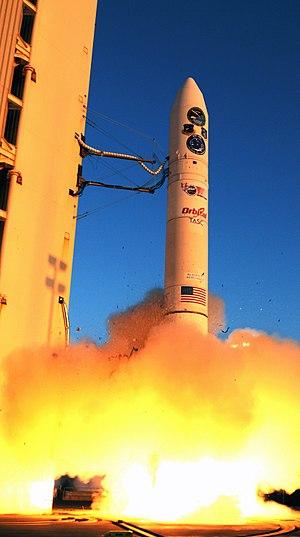
Les fusées Minotaur sont une famille de lanceurs américains légers, développée par la société Orbital Sciences pour répondre à la demande de l'Armée de l'Air américaine qui souhaitait réutiliser des missiles balistiques retirés du service. Pour répondre à ce besoin, Orbital a combiné des étages inférieurs en provenance des missiles avec des étages supérieurs issus de lanceurs déjà commercialisés. Ces fusées sont utilisées pour effectuer des tests du bouclier anti-missile américain et pour placer en orbite basse des petits satellites militaires.
Le Pacific Spaceport Complex – Alaska, anciennement Kodiak Launch Complex jusqu'en 2016, est une base de lancement à but commercial et militaire situé sur l'île Kodiak, une île côtière du sud de l'Alaska, gérée par la Corporation Aérospatiale d'Alaska. Inaugurée en 1998, la base est utilisée par différents clients pour mener diverses missions à l'aide de missiles, fusées-sondes ou lanceurs orbitaux. La base étant idéalement placée pour atteindre des orbites polaires, plusieurs vols ont été effectués avec des satellites à bord. En 2018, la compagnie Astra Space a réalisée le premier vol commercial suborbital de la base, et tente en 2020 d'effectuer son premier vol orbital à l'aide son lanceur Rocket 3.